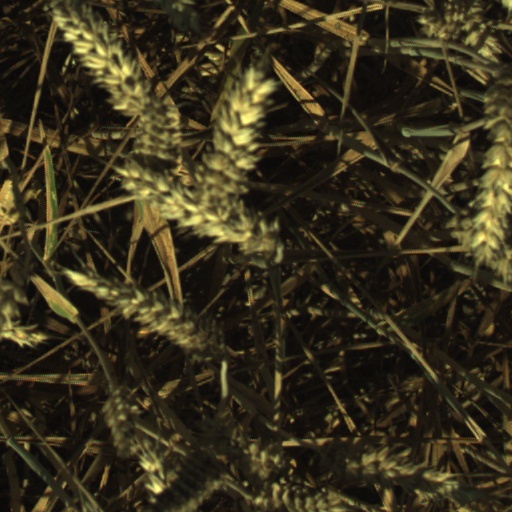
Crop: wheat